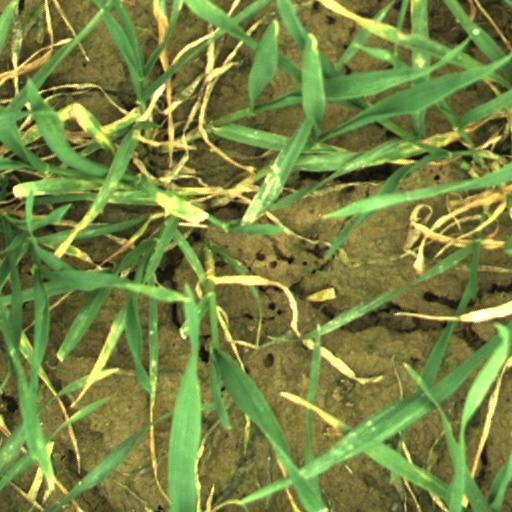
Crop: wheat